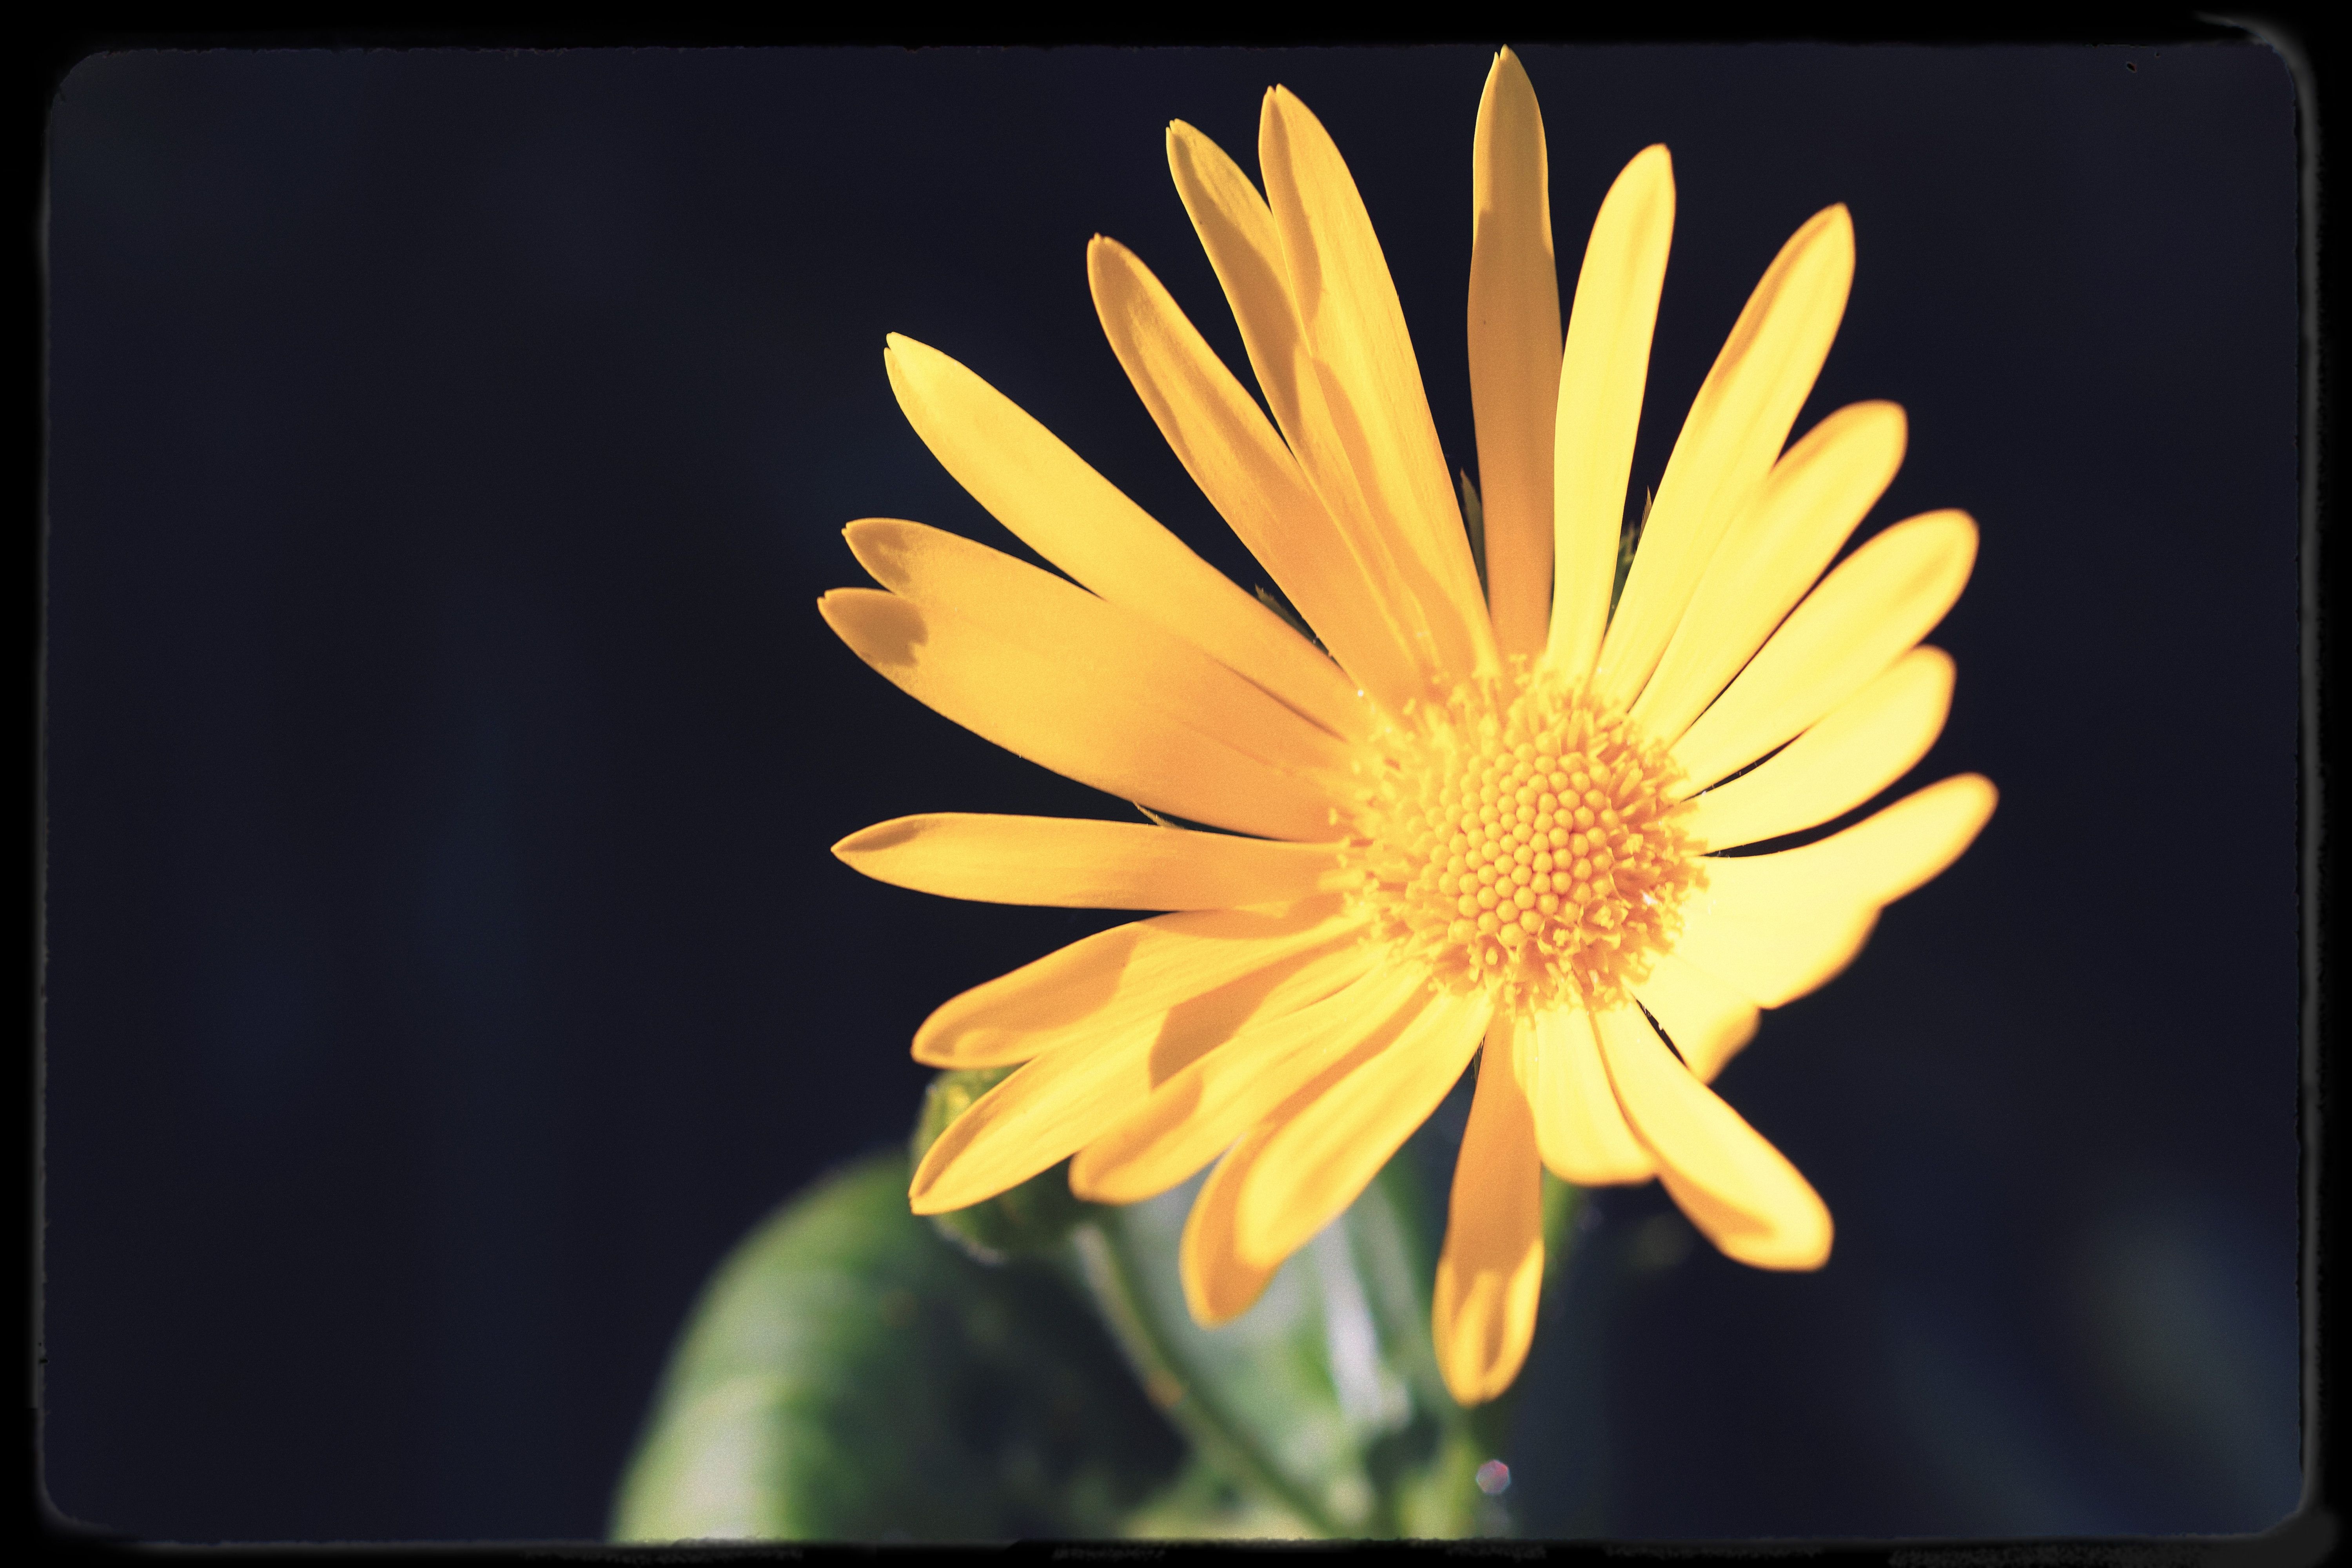
nature, blossom, plant, sky, retro, flower, petal, bloom, pollen, spring, yellow, garden, close, flora, wildflower, close up, cool image, cool photo, macro photography, flowering plant, daisy family, still life photography, plant stem, computer wallpaper, chrysanths